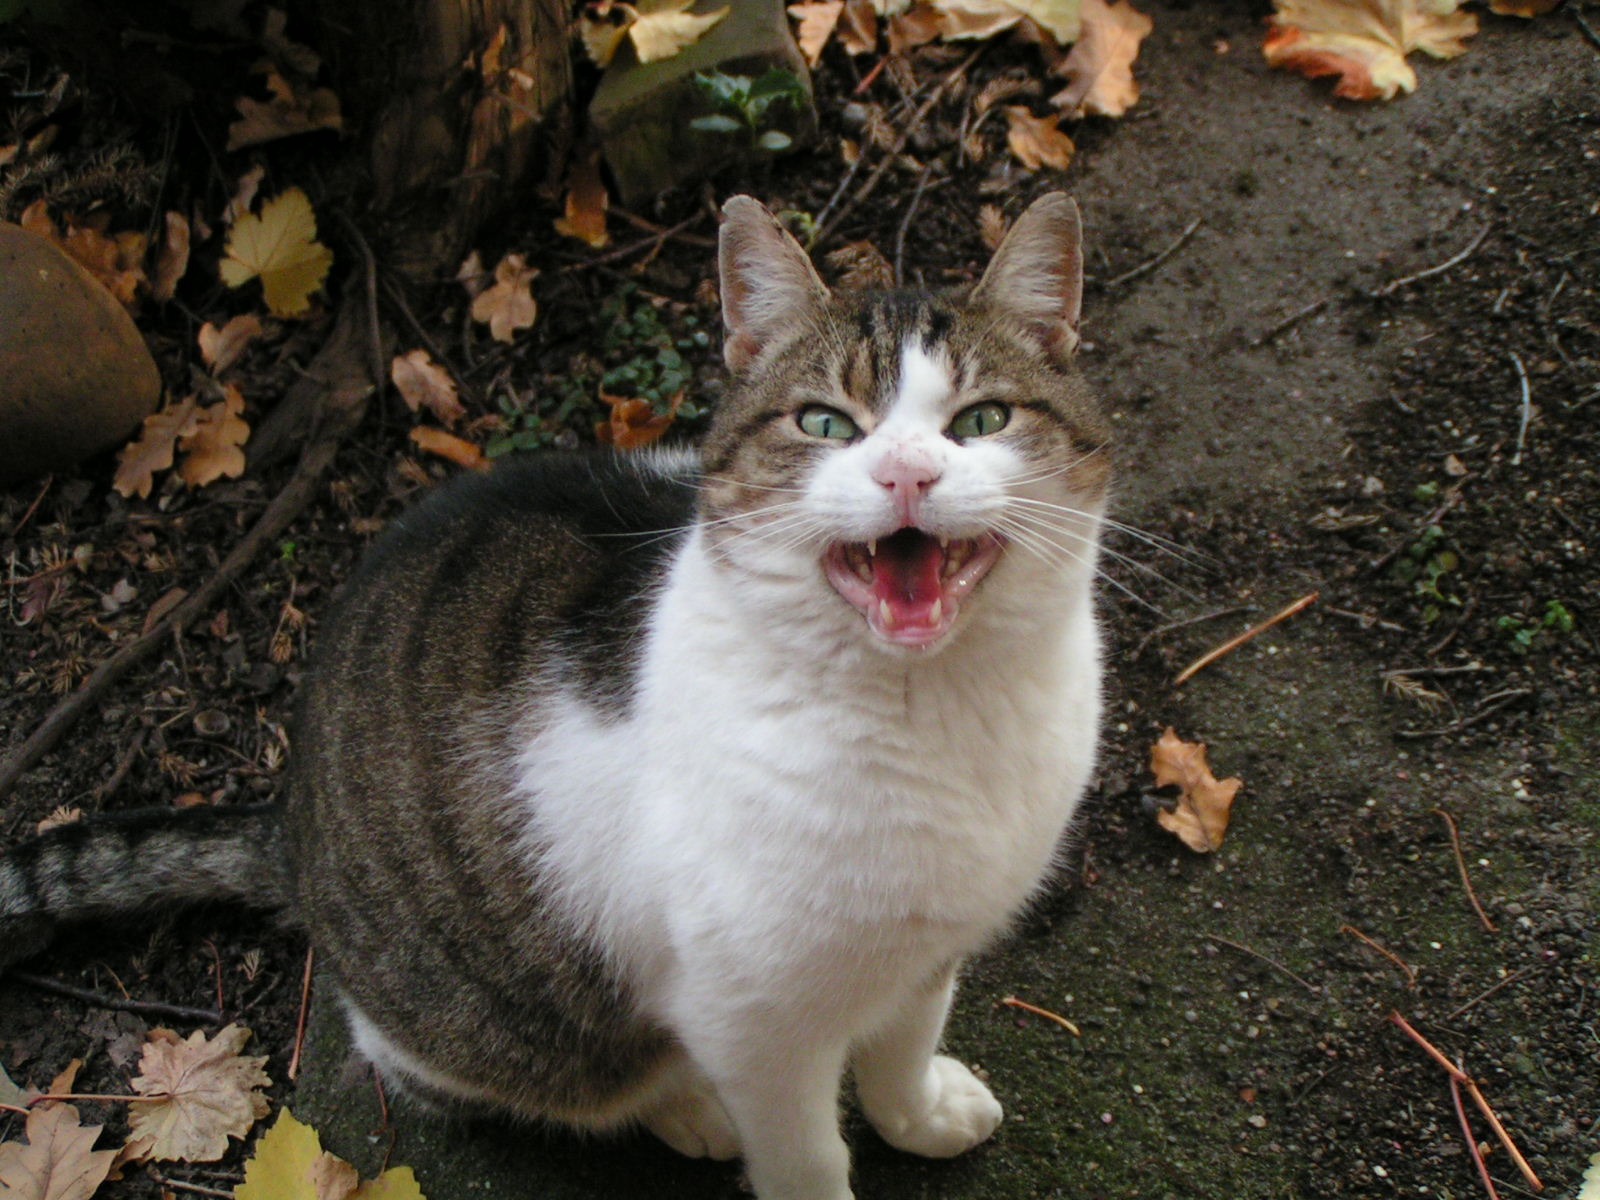
pet, kitten, cat, feline, mammal, fauna, whiskers, animals, head, mammals, vertebrate, cat face, face cat, norwegian forest cat, european shorthair, attentive, wild cat, small to medium sized cats, cat like mammal, domestic short haired cat